Blackburn Buccaneer

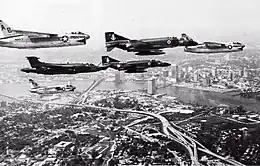
A Royal Navy Buccaneer S.2 (809 NAS) and two Royal Navy Phantom FG.1s (892 NAS) from , accompanied by three US Navy A-7E Corsair IIs over Jacksonville, Florida, in 1976

The Buccaneer entered service with the Fleet Air Arm (FAA) on 17 July 1962, when 801 NAS was commissioned at RNAS Lossiemouth in Scotland. The Buccaneer quickly replaced the FAA's Supermarine Scimitar, which had previously been performing the naval attack role. In addition to conventional ordnance, the Buccaneer was cleared for nuclear weapons delivery in 1965; weapons deployed included Red Beard and WE.177 free-fall bombs, which were carried internally on a rotating bomb-bay door. Two FAA operational squadrons, and a training unit were equipped with the Buccaneer S.1. The aircraft was well liked by Navy aircrew for its strength and flying qualities, and the BLC system gave them slower landing speeds than they were accustomed to. The Buccaneers were painted dark sea grey on top, and anti-flash white on the undersides.